Shavano (train)

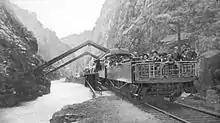
Unlike other lines with open observation cars for non first class passengers, the D&RGW operated theirs for an additional 25 cent charge. The cars were available during the summer months on both the Royal Gorge and the Black Canyon ("Shavano") routes. The photo is from the Royal Gorge route and is circa 1917.

The original east-west main line of the Denver & Rio Grande, constructed in the 1870s and 1880s, was built as a narrow-gauge railroad, with the rails spaced three feet apart. The line ran from Denver south to Pueblo, and then turned west through the Royal Gorge to Salida. The route then continued over Marshall Pass to Gunnison, Montrose, and Grand Junction, before entering Utah and proceeding to Salt Lake City and Ogden. This existed as a through route only until 1890, when the main line was standard-gauged. The standard gauge route headed north from Salida via Tennessee Pass, rejoining the original narrow-gauge route at Grand Junction. This left the old narrow-gauge line over Marshall Pass as a local route. Narrow-gauge trains operated between Salida and Grand Junction until the Montrose-Grand Junction tracks were standard-gauged in 1906, truncating the narrow-gauge line to a Salida-Montrose route.